Spanish Armed Forces

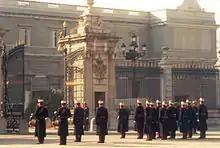
Spanish Royal Guard change at the "Palacio Real".

The "Royal Guard" ("Guardia Real") is an independent unit of the Spanish Armed Forces whose primary task is the military protection of the King of Spain and the Spanish royal family. It also protects visiting Heads of State.